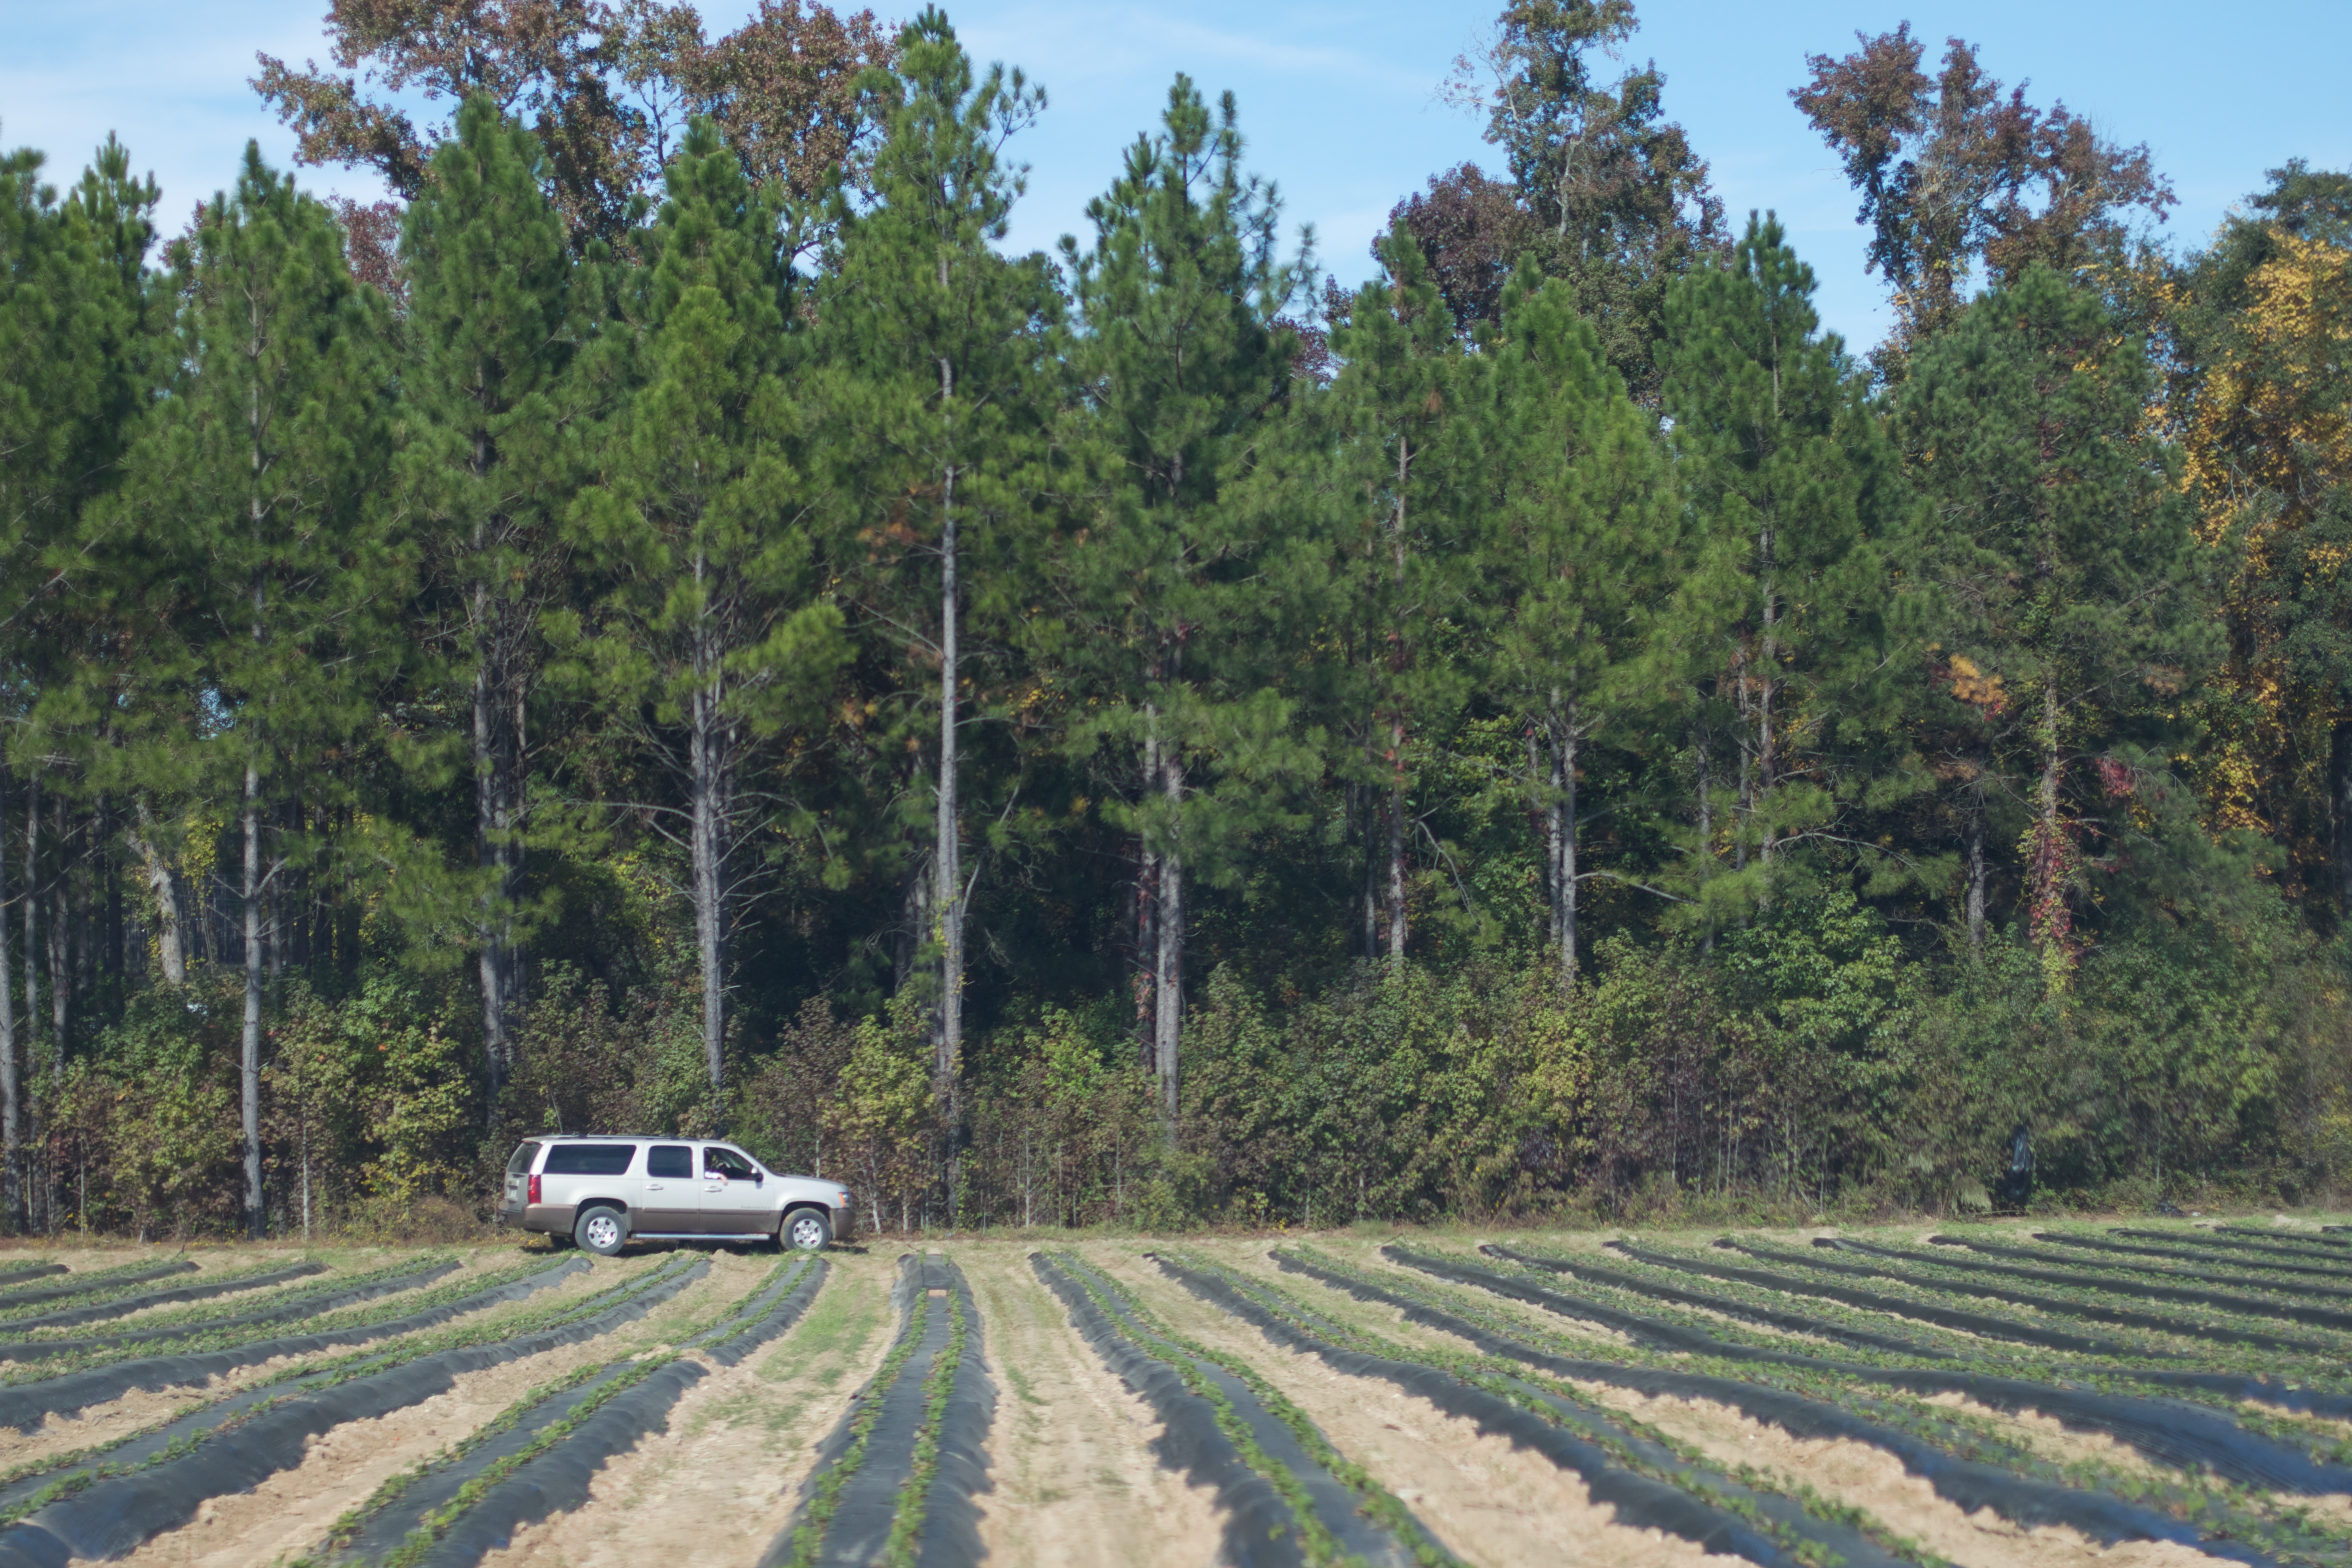
tree, forest, track, field, farm, meadow, valley, transport, vehicle, pasture, agriculture, habitat, odyssey, ecosystem, rural area, grass family, land lot